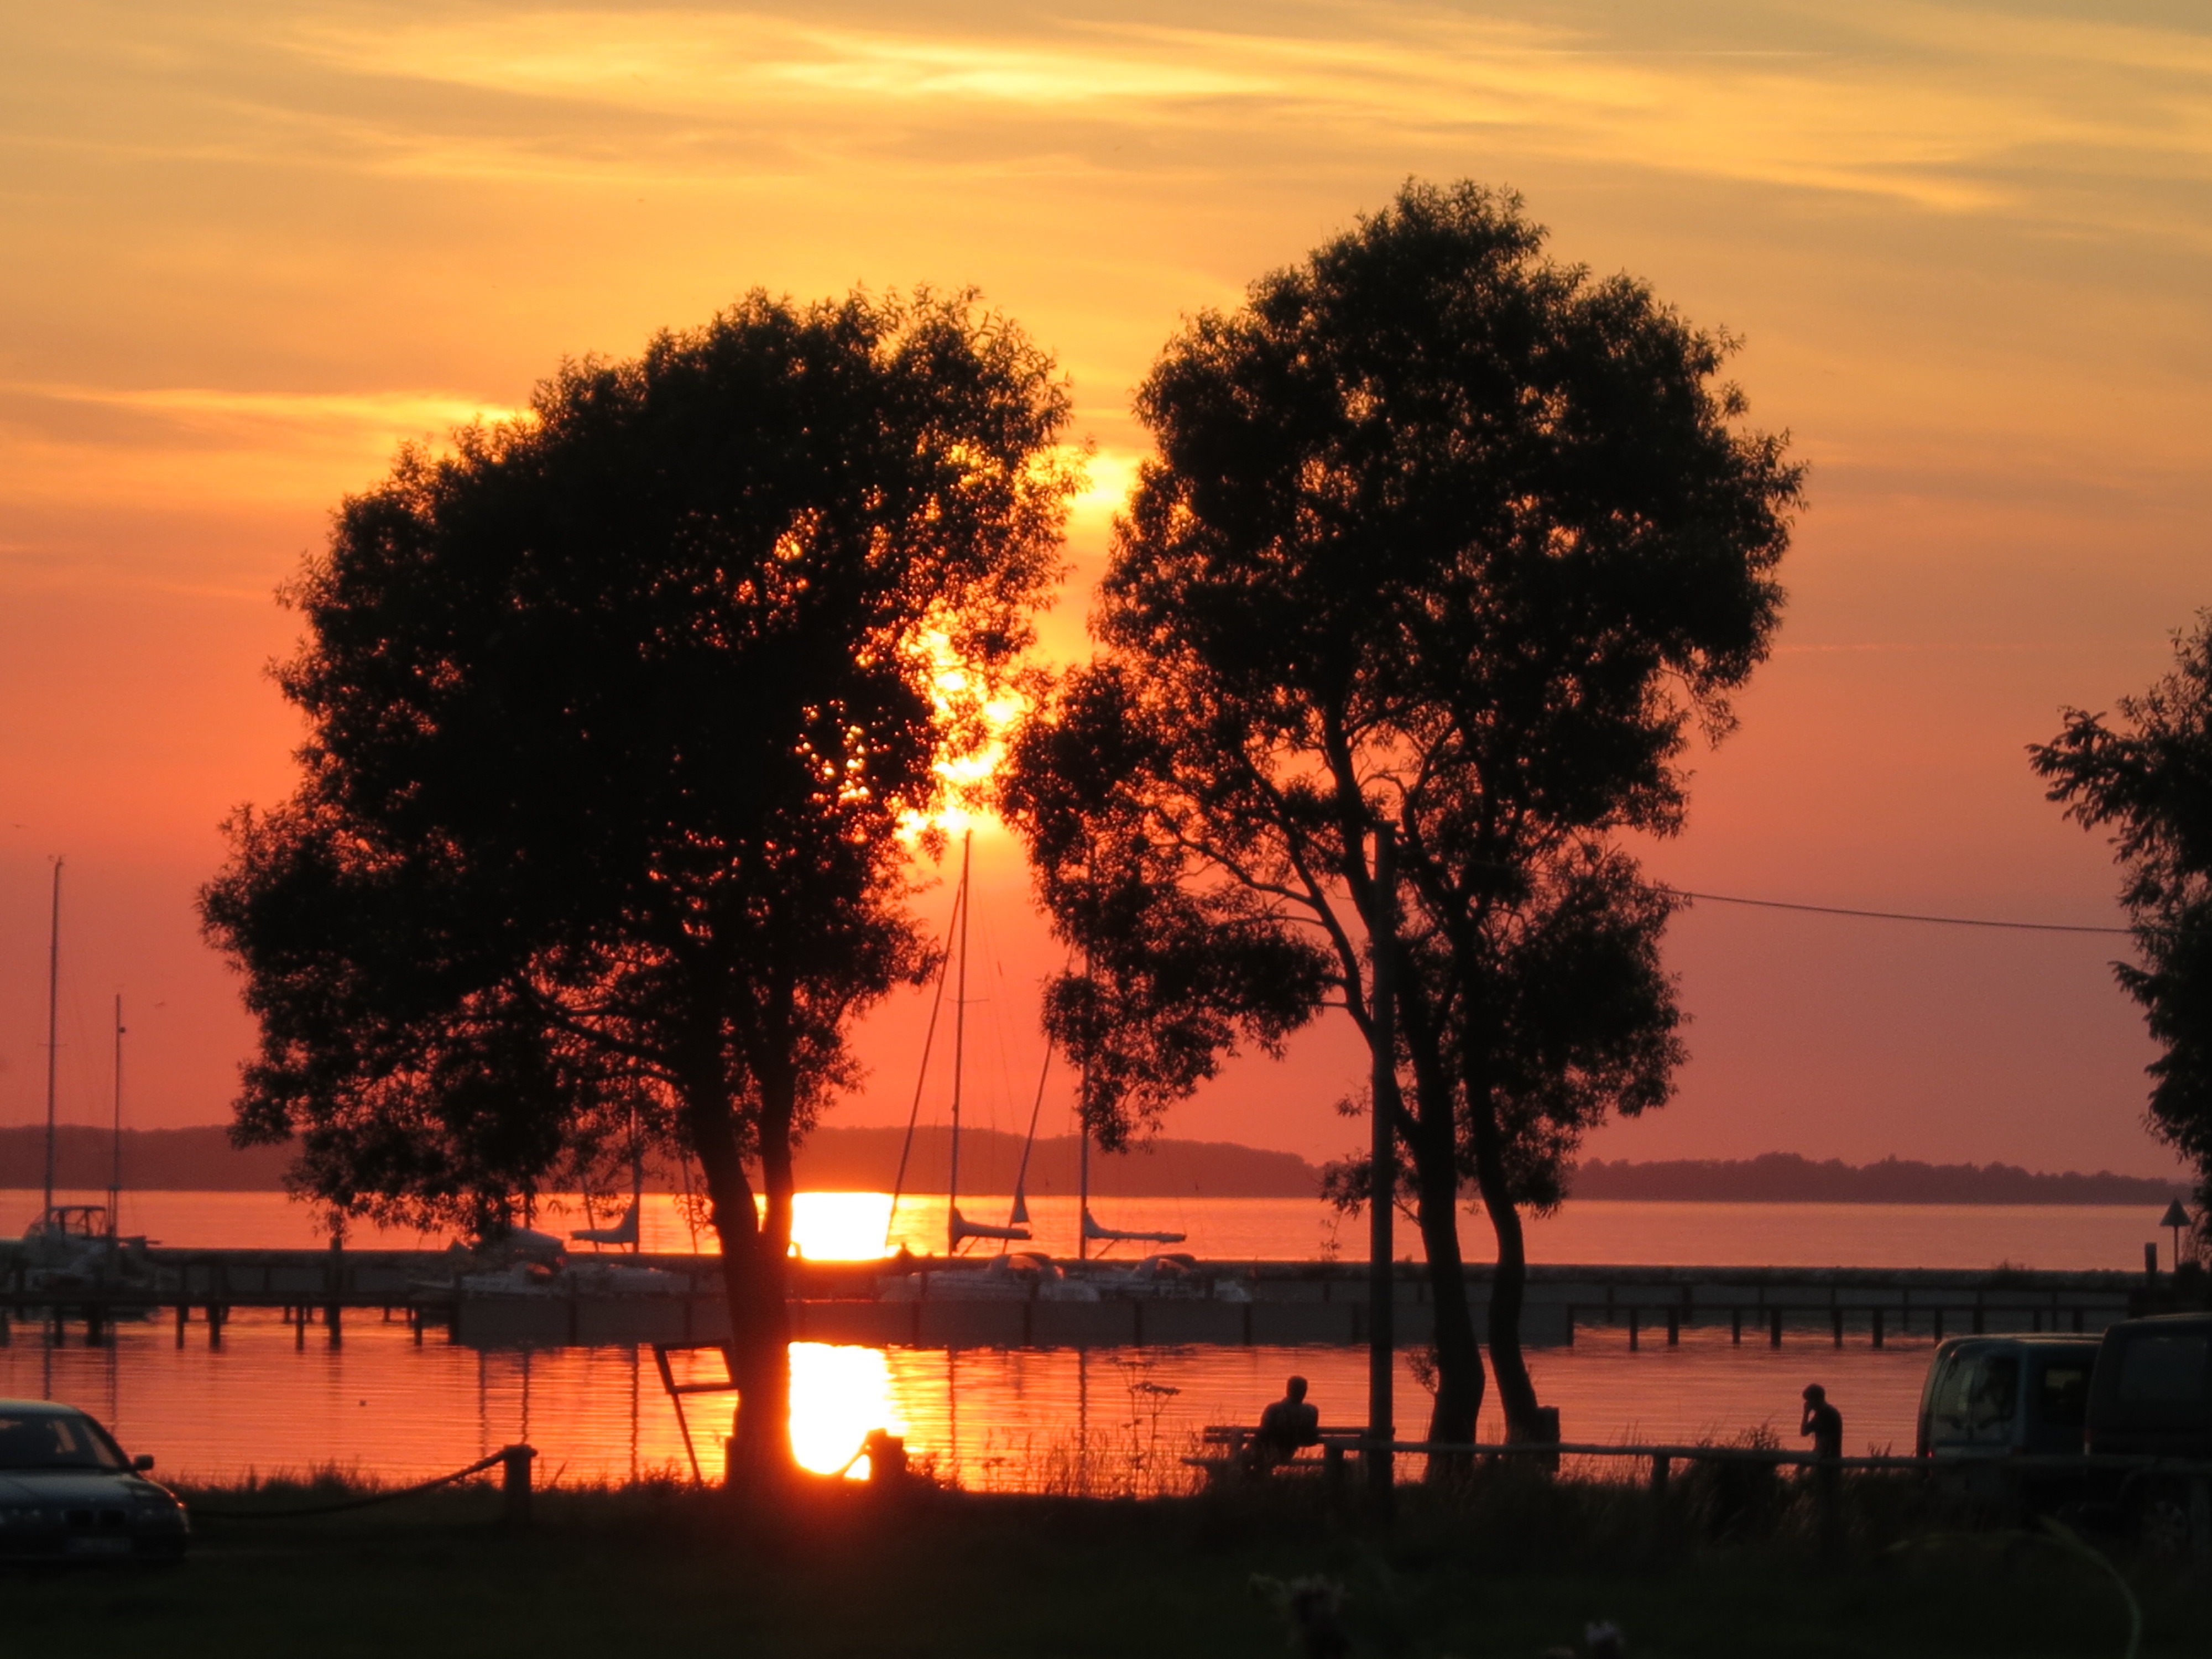
tree, horizon, silhouette, sky, sun, sunrise, sunset, sunlight, morning, dawn, dusk, evening, trees, afterglow, woody plant, red sky at morning, arecales, ostseee